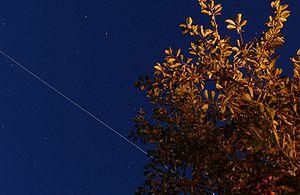
L'observation des satellites artificiels est une activité qui existe depuis le début de l'ère spatiale. Elle fut encouragée par les autorités des États-Unis devant la menace présentée par les capacités de satellisation de l'URSS. Elle se calque sur l'activité des spotters anglais lors de la Seconde Guerre mondiale. Elle fut baptisée « Operation Moonwatch ».